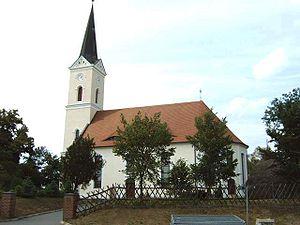
Zerkwitz est un village de Basse-Lusace en Allemagne appartenant à la commune de Lübbenau, au nord de l'arrondissement de Haute-Forêt-de-Spree-Lusace situé au sud du Brandebourg. Sa population était de 609 habitants en 2009. Elle est en majorité de langue sorabe en plus de la langue allemande. Cependant les Sorabes de Basse-Lusace sont luthériens-évangéliques, alors que ceux de Haute-Lusace sont demeurés en majorité catholiques.